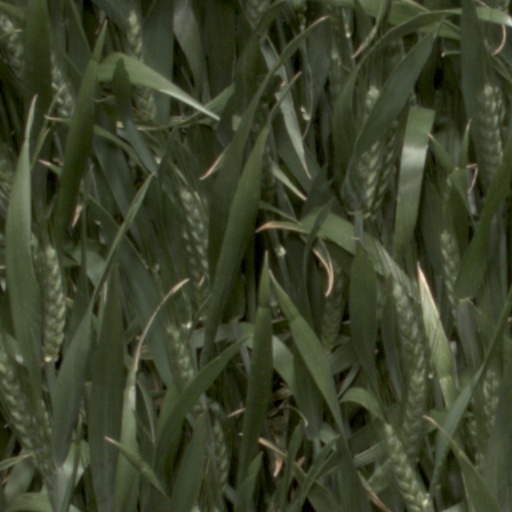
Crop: wheat